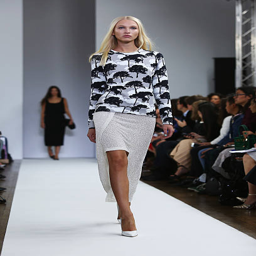
a model walks the runway at the show during ss14 .